Rusni Hassan

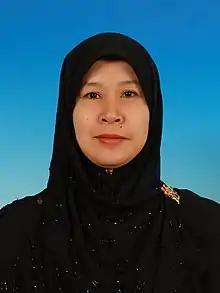
Prof. Dr. Rusni Hassan

Rusni Hassan currently is a Professor and Dean at IIUM Institute of Islamic Banking and Finance, International Islamic University Malaysia. Previously, she was a Deputy Dean at the Institute, a Coordinator for Research and Publication and Course Coordinator for Islamic Law of Transactions and Islamic Banking and Takaful. She was a Research Committee for Review of Islamic Banking Laws, Central Bank of Malaysia and an examiner for Financial Planner Association of Malaysia. Presently she is the examiner for the Chartered Institute of Management Accountants.